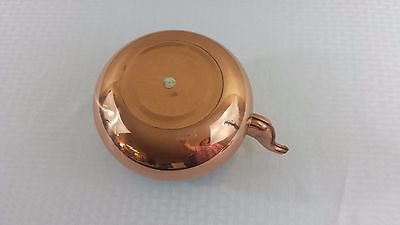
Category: kettle